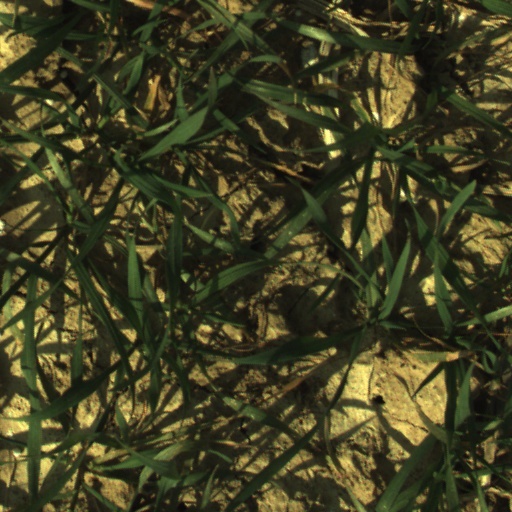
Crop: wheat